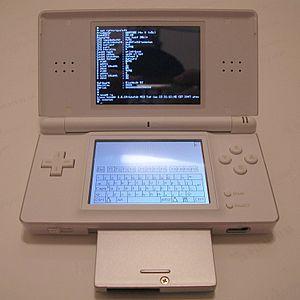
DSLinux est un portage du système d'exploitation Linux sur la Nintendo DS. Le développement n'en est encore qu'à ses débuts.